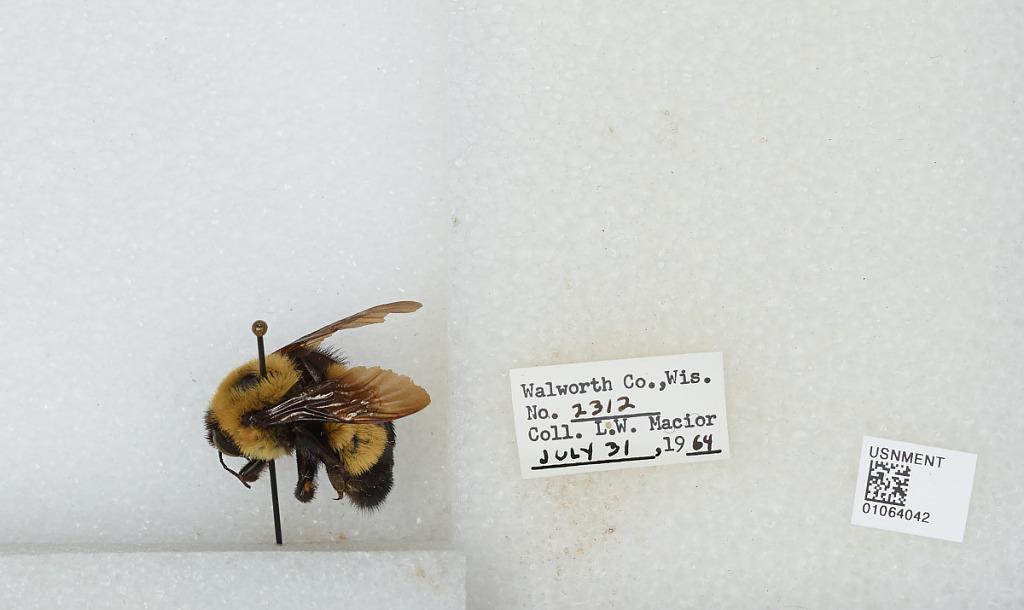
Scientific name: Bombus (Bombus) affinis Cresson
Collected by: L. Macior
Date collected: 1964-7-31
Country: United States
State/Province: Wisconsin
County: Walworth
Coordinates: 42.67, -88.54